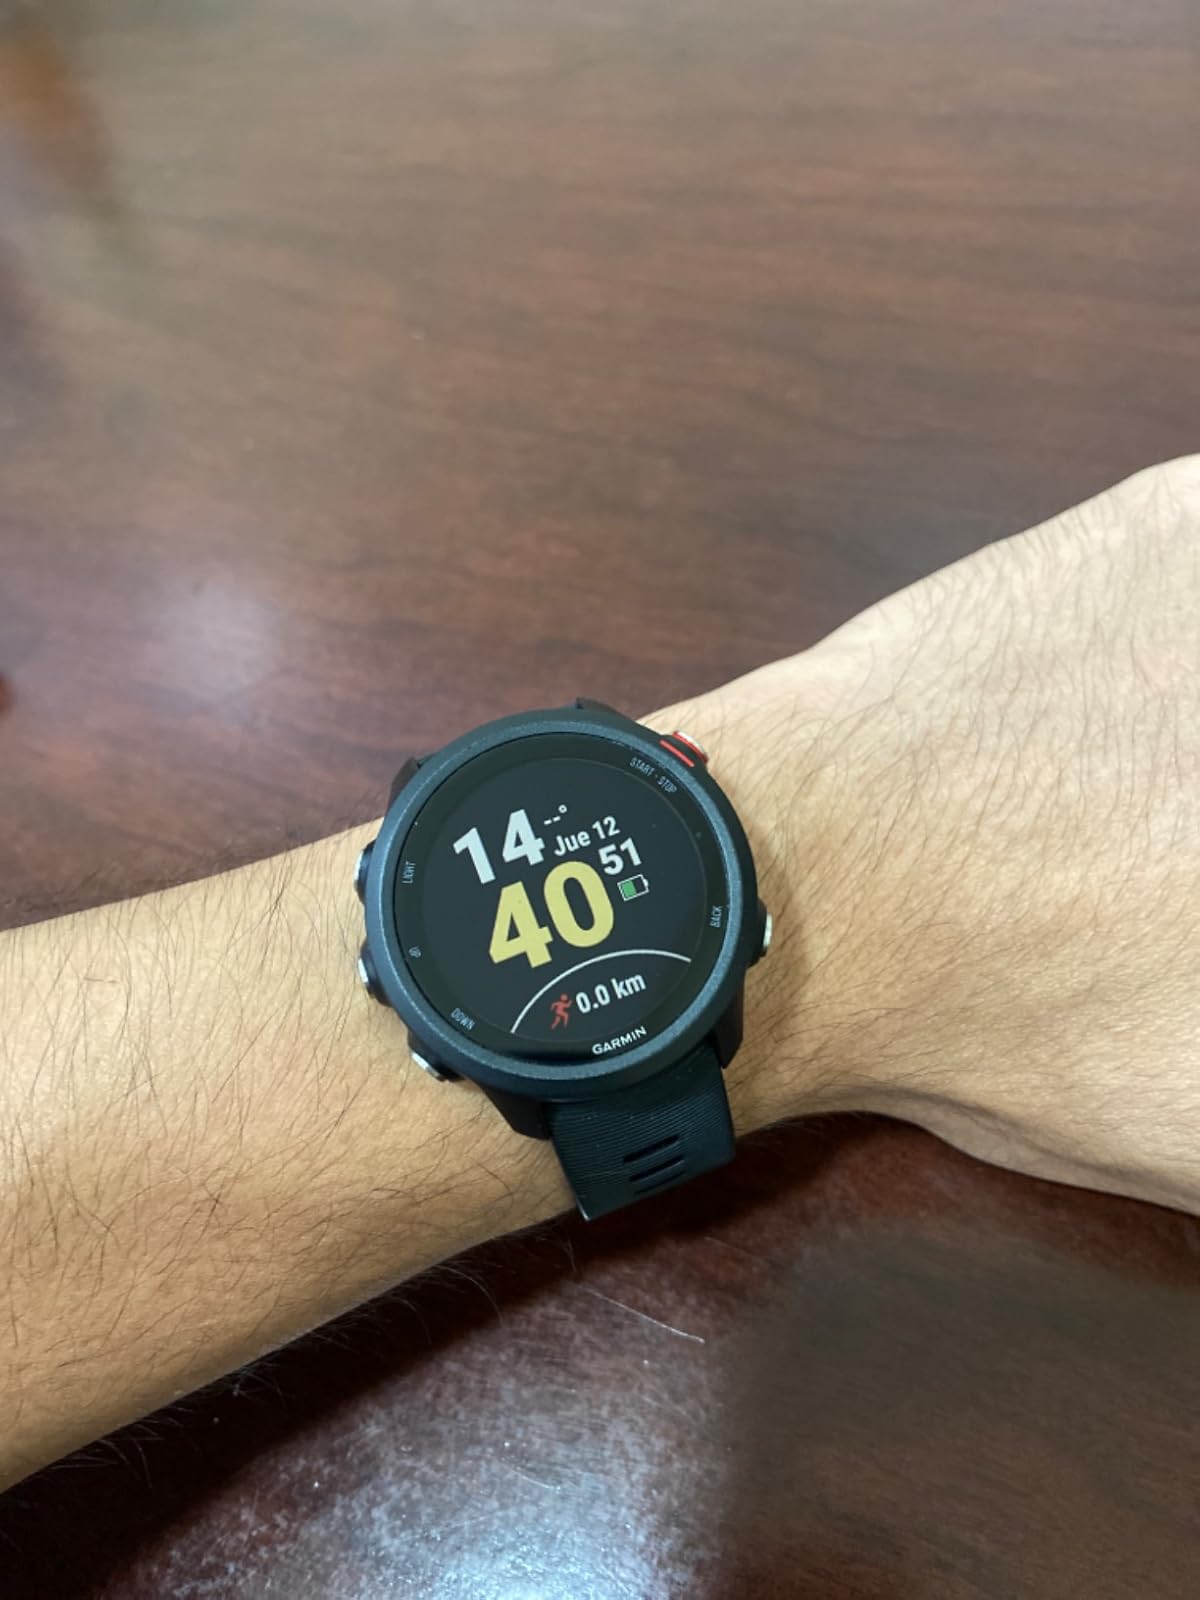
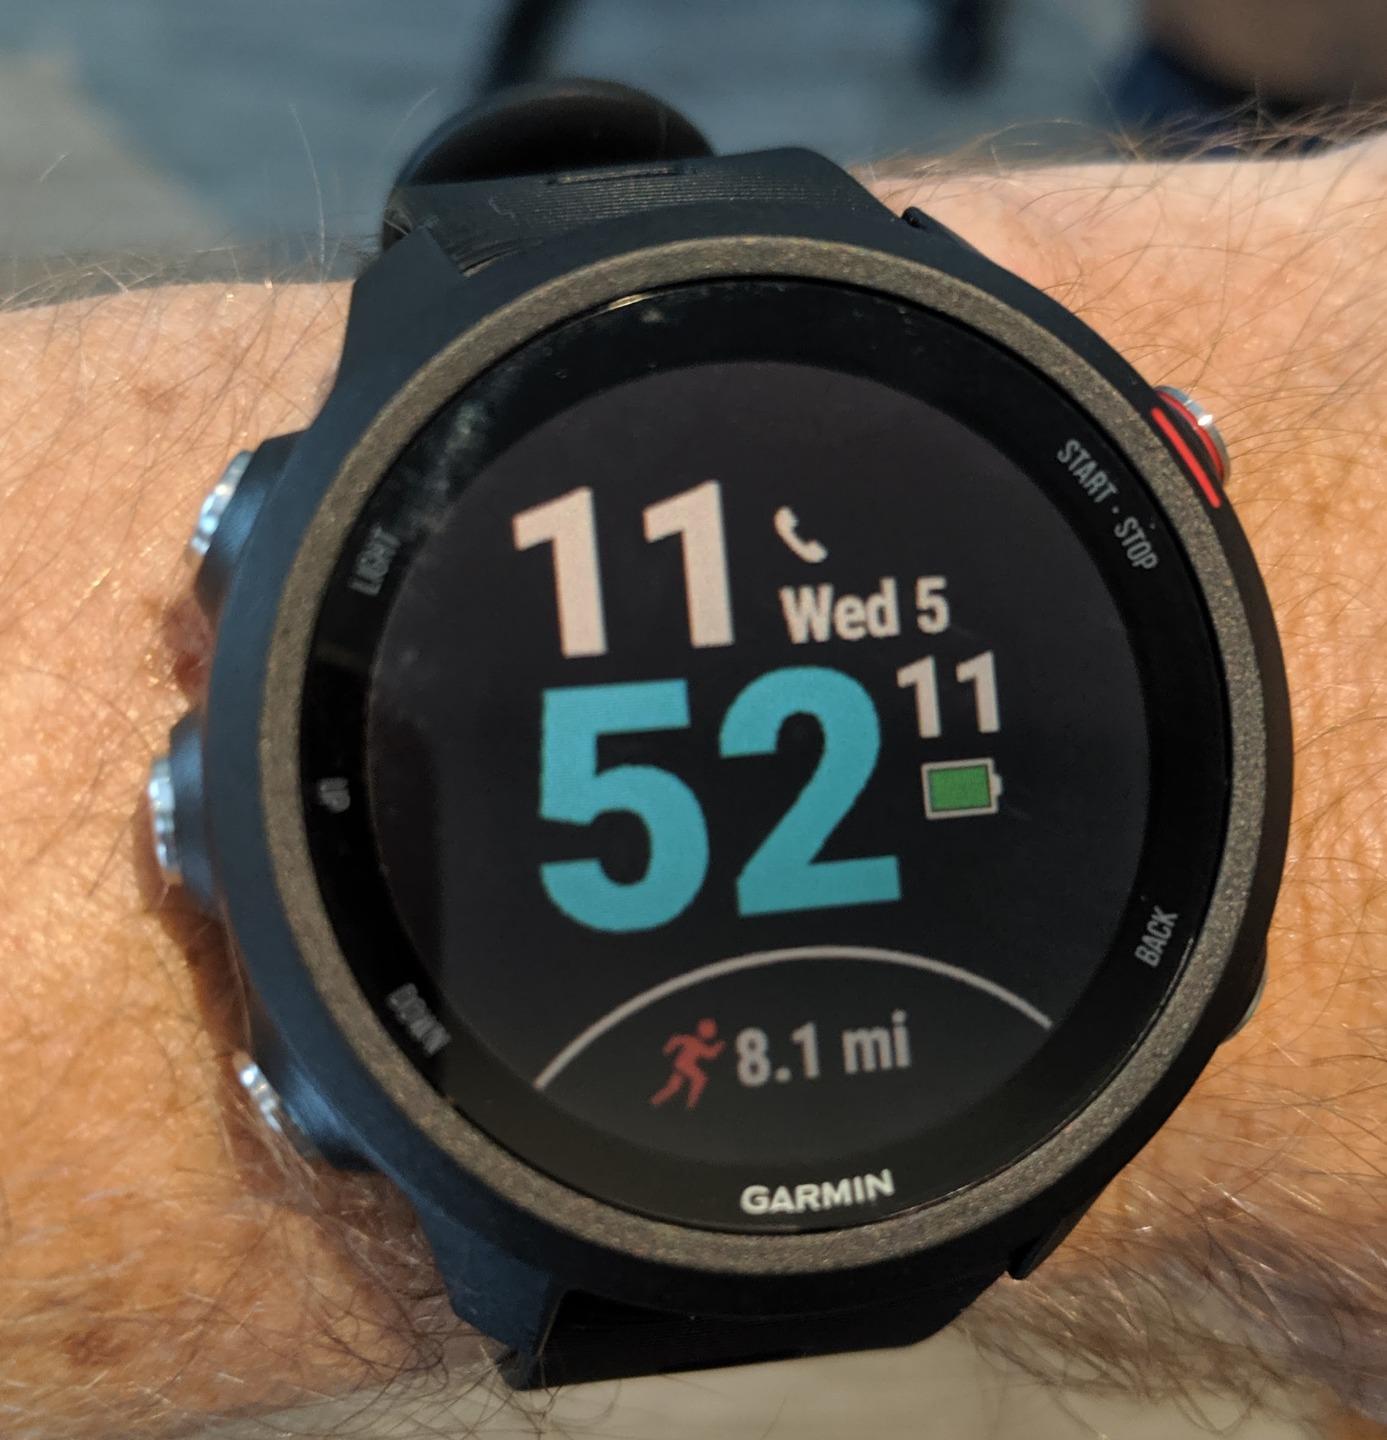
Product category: smartwatch
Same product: yes